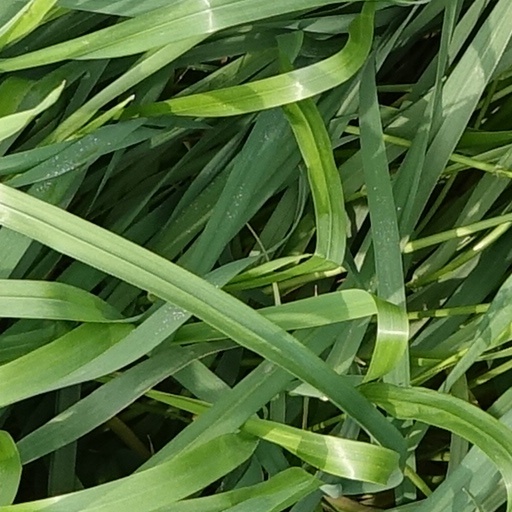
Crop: wheat